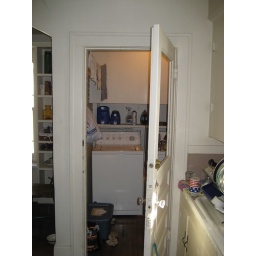
The window broke out of that door and jagged, glass shards flew all over the kitchen!